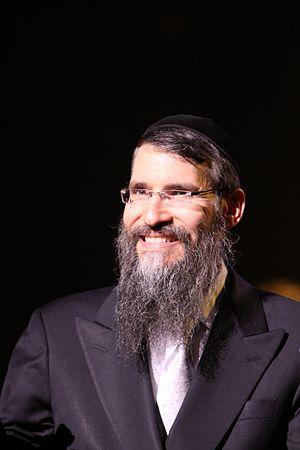
Abraham Shabbsaï HaCohen Friedman, plus connu sous le nom d'Avraham Fried est un chanteur juif américain de renommée internationale dans le milieu hassidique. Il appartient au Mouvement Loubavitch, et son frère, le Rav Manis Friedman, est connu pour les cours religieux qu'il donne.